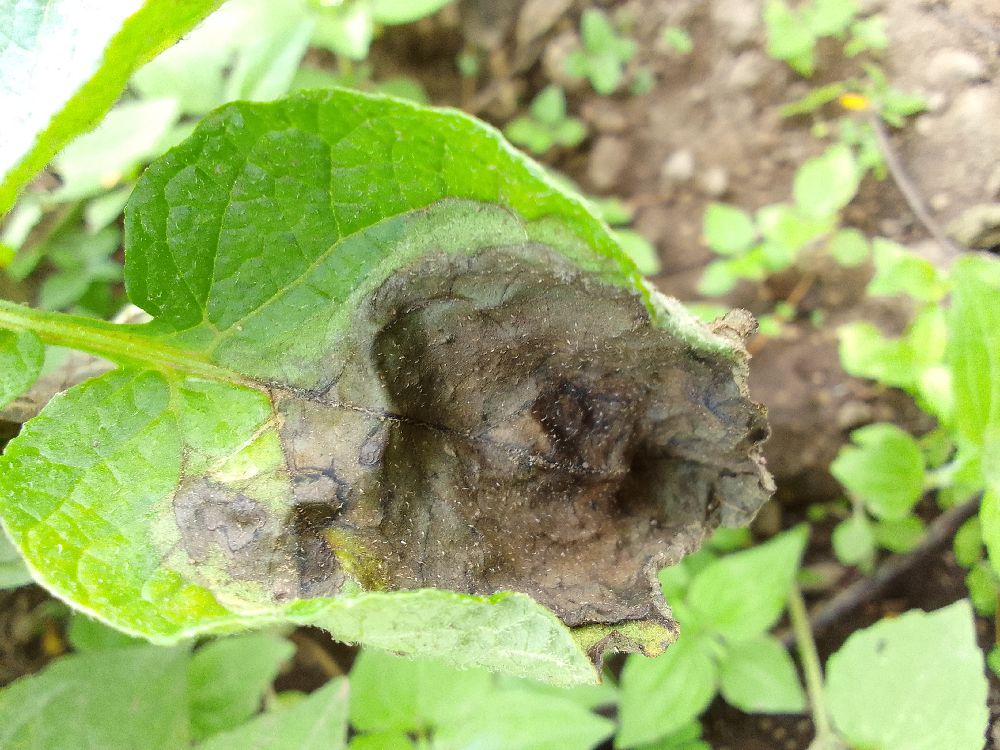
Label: Late blight